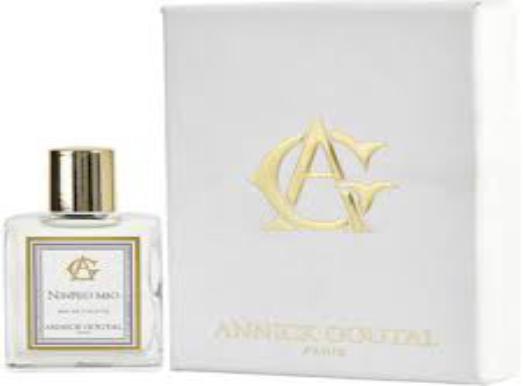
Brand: ANNICK GOUTAL
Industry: Clothes